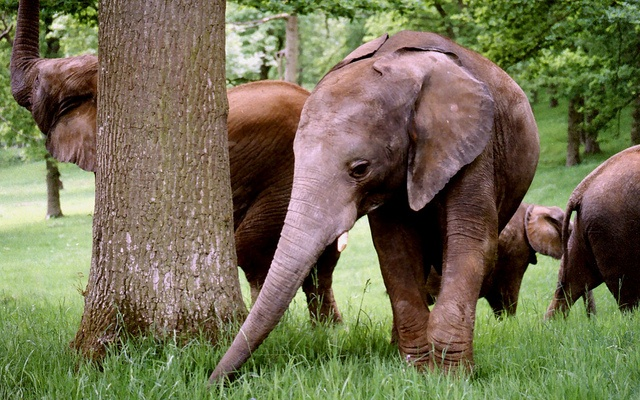
many elephants in the forest and eating from the trees
Several elephants are walking around a tree that's in a grassy area.
some elephants standing around a tall  tree
A small elephant stands next to a tree.
An elephant walks around a tree in a field.